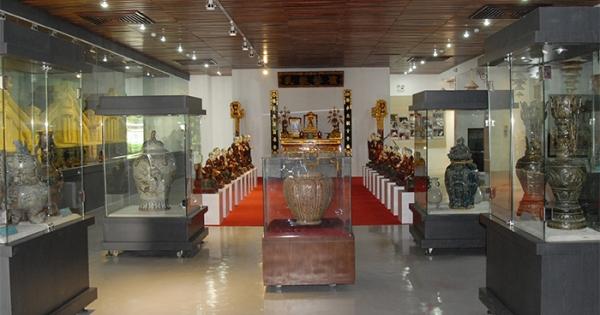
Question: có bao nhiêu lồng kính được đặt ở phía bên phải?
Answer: có hai lồng kính được đặt ở phía bên phải